Ethics of eating meat

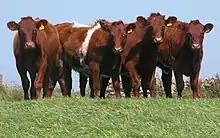
Shorthorn heifers, a typical multipurpose breed of cattle

Jane Goodall, a ethologist, stated in the 2009 book "The Inner World of Farm Animals" that "farm animals feel pleasure and sadness, excitement and resentment, depression, fear, and pain. They are much more sensitive and intelligent than we ever imagined." In 2012, a group of well known neuroscientists stated in the "Cambridge Declaration on Consciousness in Non-Human Animals" that all mammals and birds (such as farm animals), and other animals, possess the neurological substrates that generate consciousness and are able to experience affective states.